Pipe (fluid conveyance)

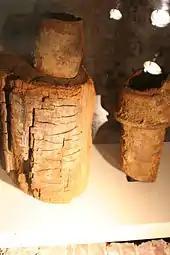
Historic water mains from Philadelphia included wooden pipes

Pipe is made out of many types of material including ceramic, glass, fiberglass, many metals, concrete and plastic. In the past, wood and lead (Latin "plumbum", from which comes the word 'plumbing') were commonly used.